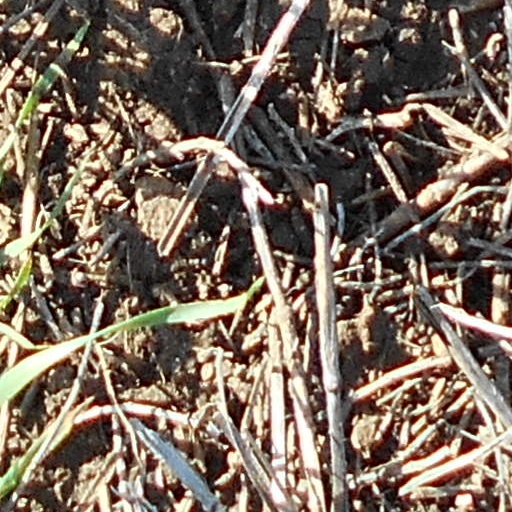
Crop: wheat